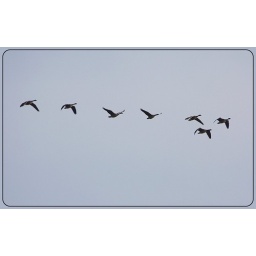
These Canadian Geese were flying over us as we were at Goat's Head Beach along the coast of California.